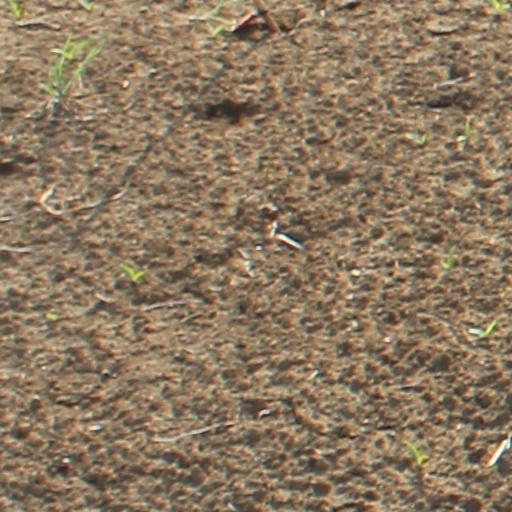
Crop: wheat